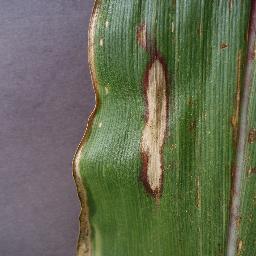
Label: Corn_(Maize)___Northern_Leaf_Blight